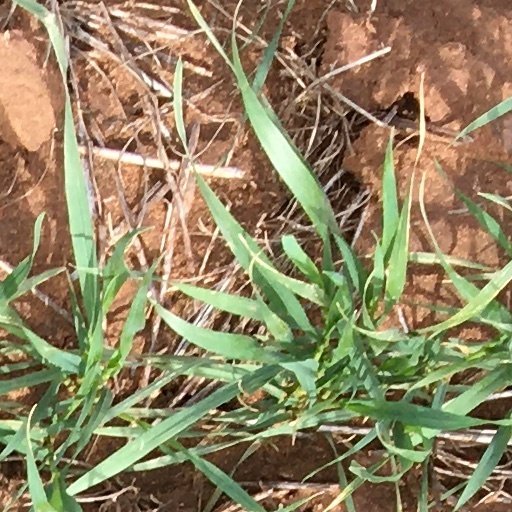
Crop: wheat